Élisabeth Greffulhe

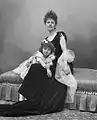
Portrait of Élisabeth, with her daughter Élaine, 1886.

She was born in Paris, the daughter of Joseph de Riquet de Caraman, 18th Prince de Chimay (1836–1892) and his wife, Marie de Montesquiou-Fézensac (1834–1884). Through her father, she was a granddaughter of Teresa Cabarrús, one of the leaders of Parisian social life during the Directory, and a great-granddaughter of memoirist Émilie Pellapra, who claimed to be a daughter of Napoleon.